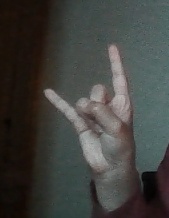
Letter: la